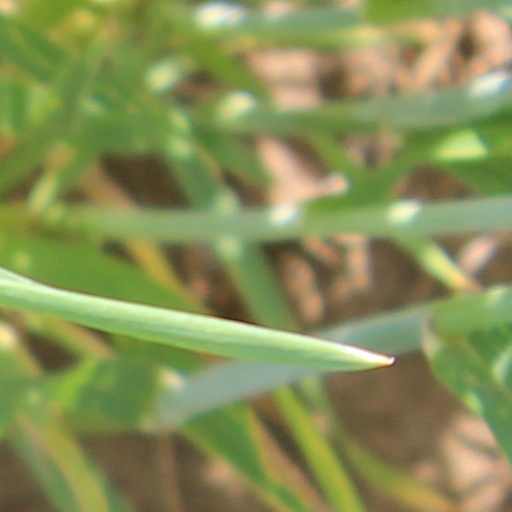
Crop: wheat